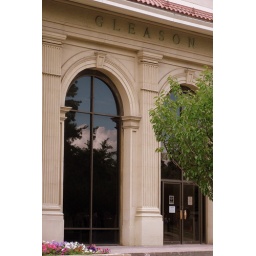
I really liked the blue sky, clouds and tree reflections in the gleason glass.